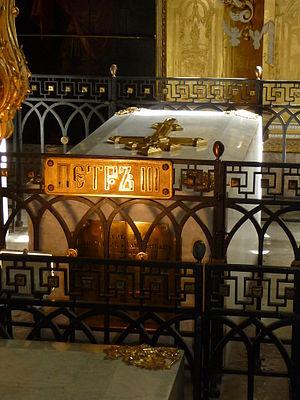
Pierre III Fiodorovitch, né Karl Peter Ulrich de Holstein-Gottorp le 21 février 1728 à Kiel et mort le 6 juillet 1762 à Ropcha, est un empereur de Russie.